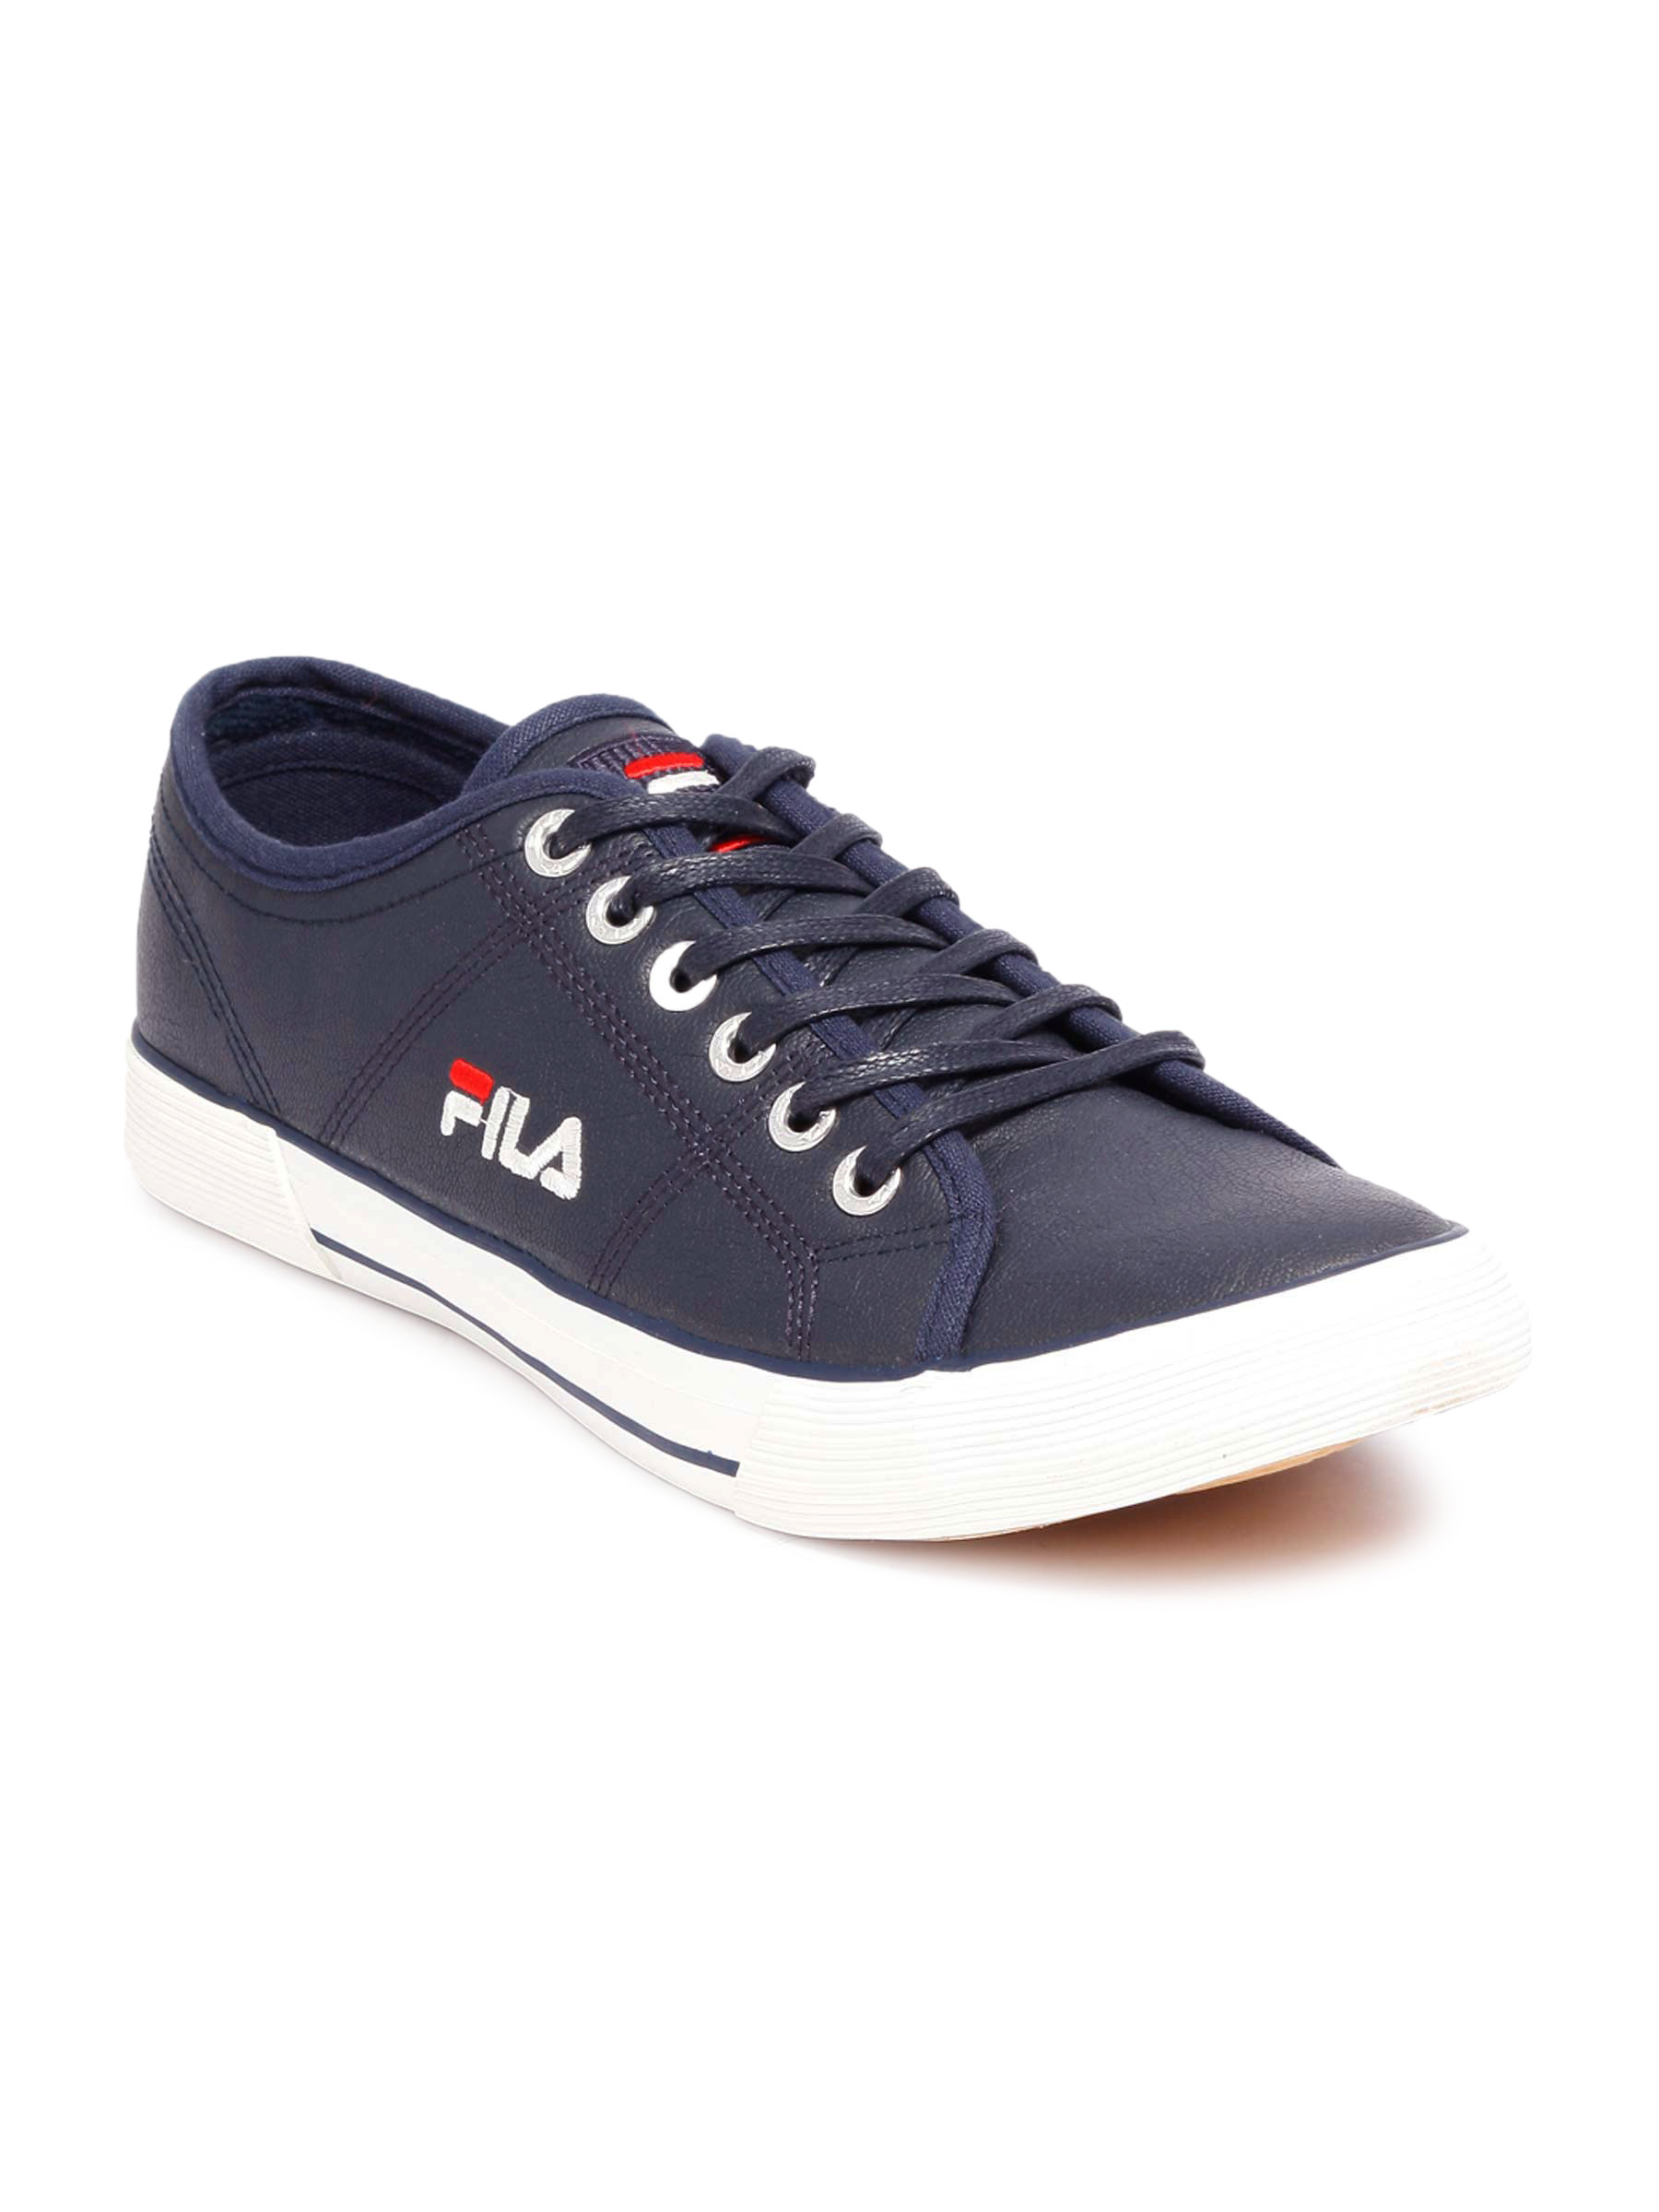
Fila Men Lobato Navy Blue Casual Shoes
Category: Footwear / Shoes / Casual Shoes
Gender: Men
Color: Navy Blue
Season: Summer 2012
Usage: Casual